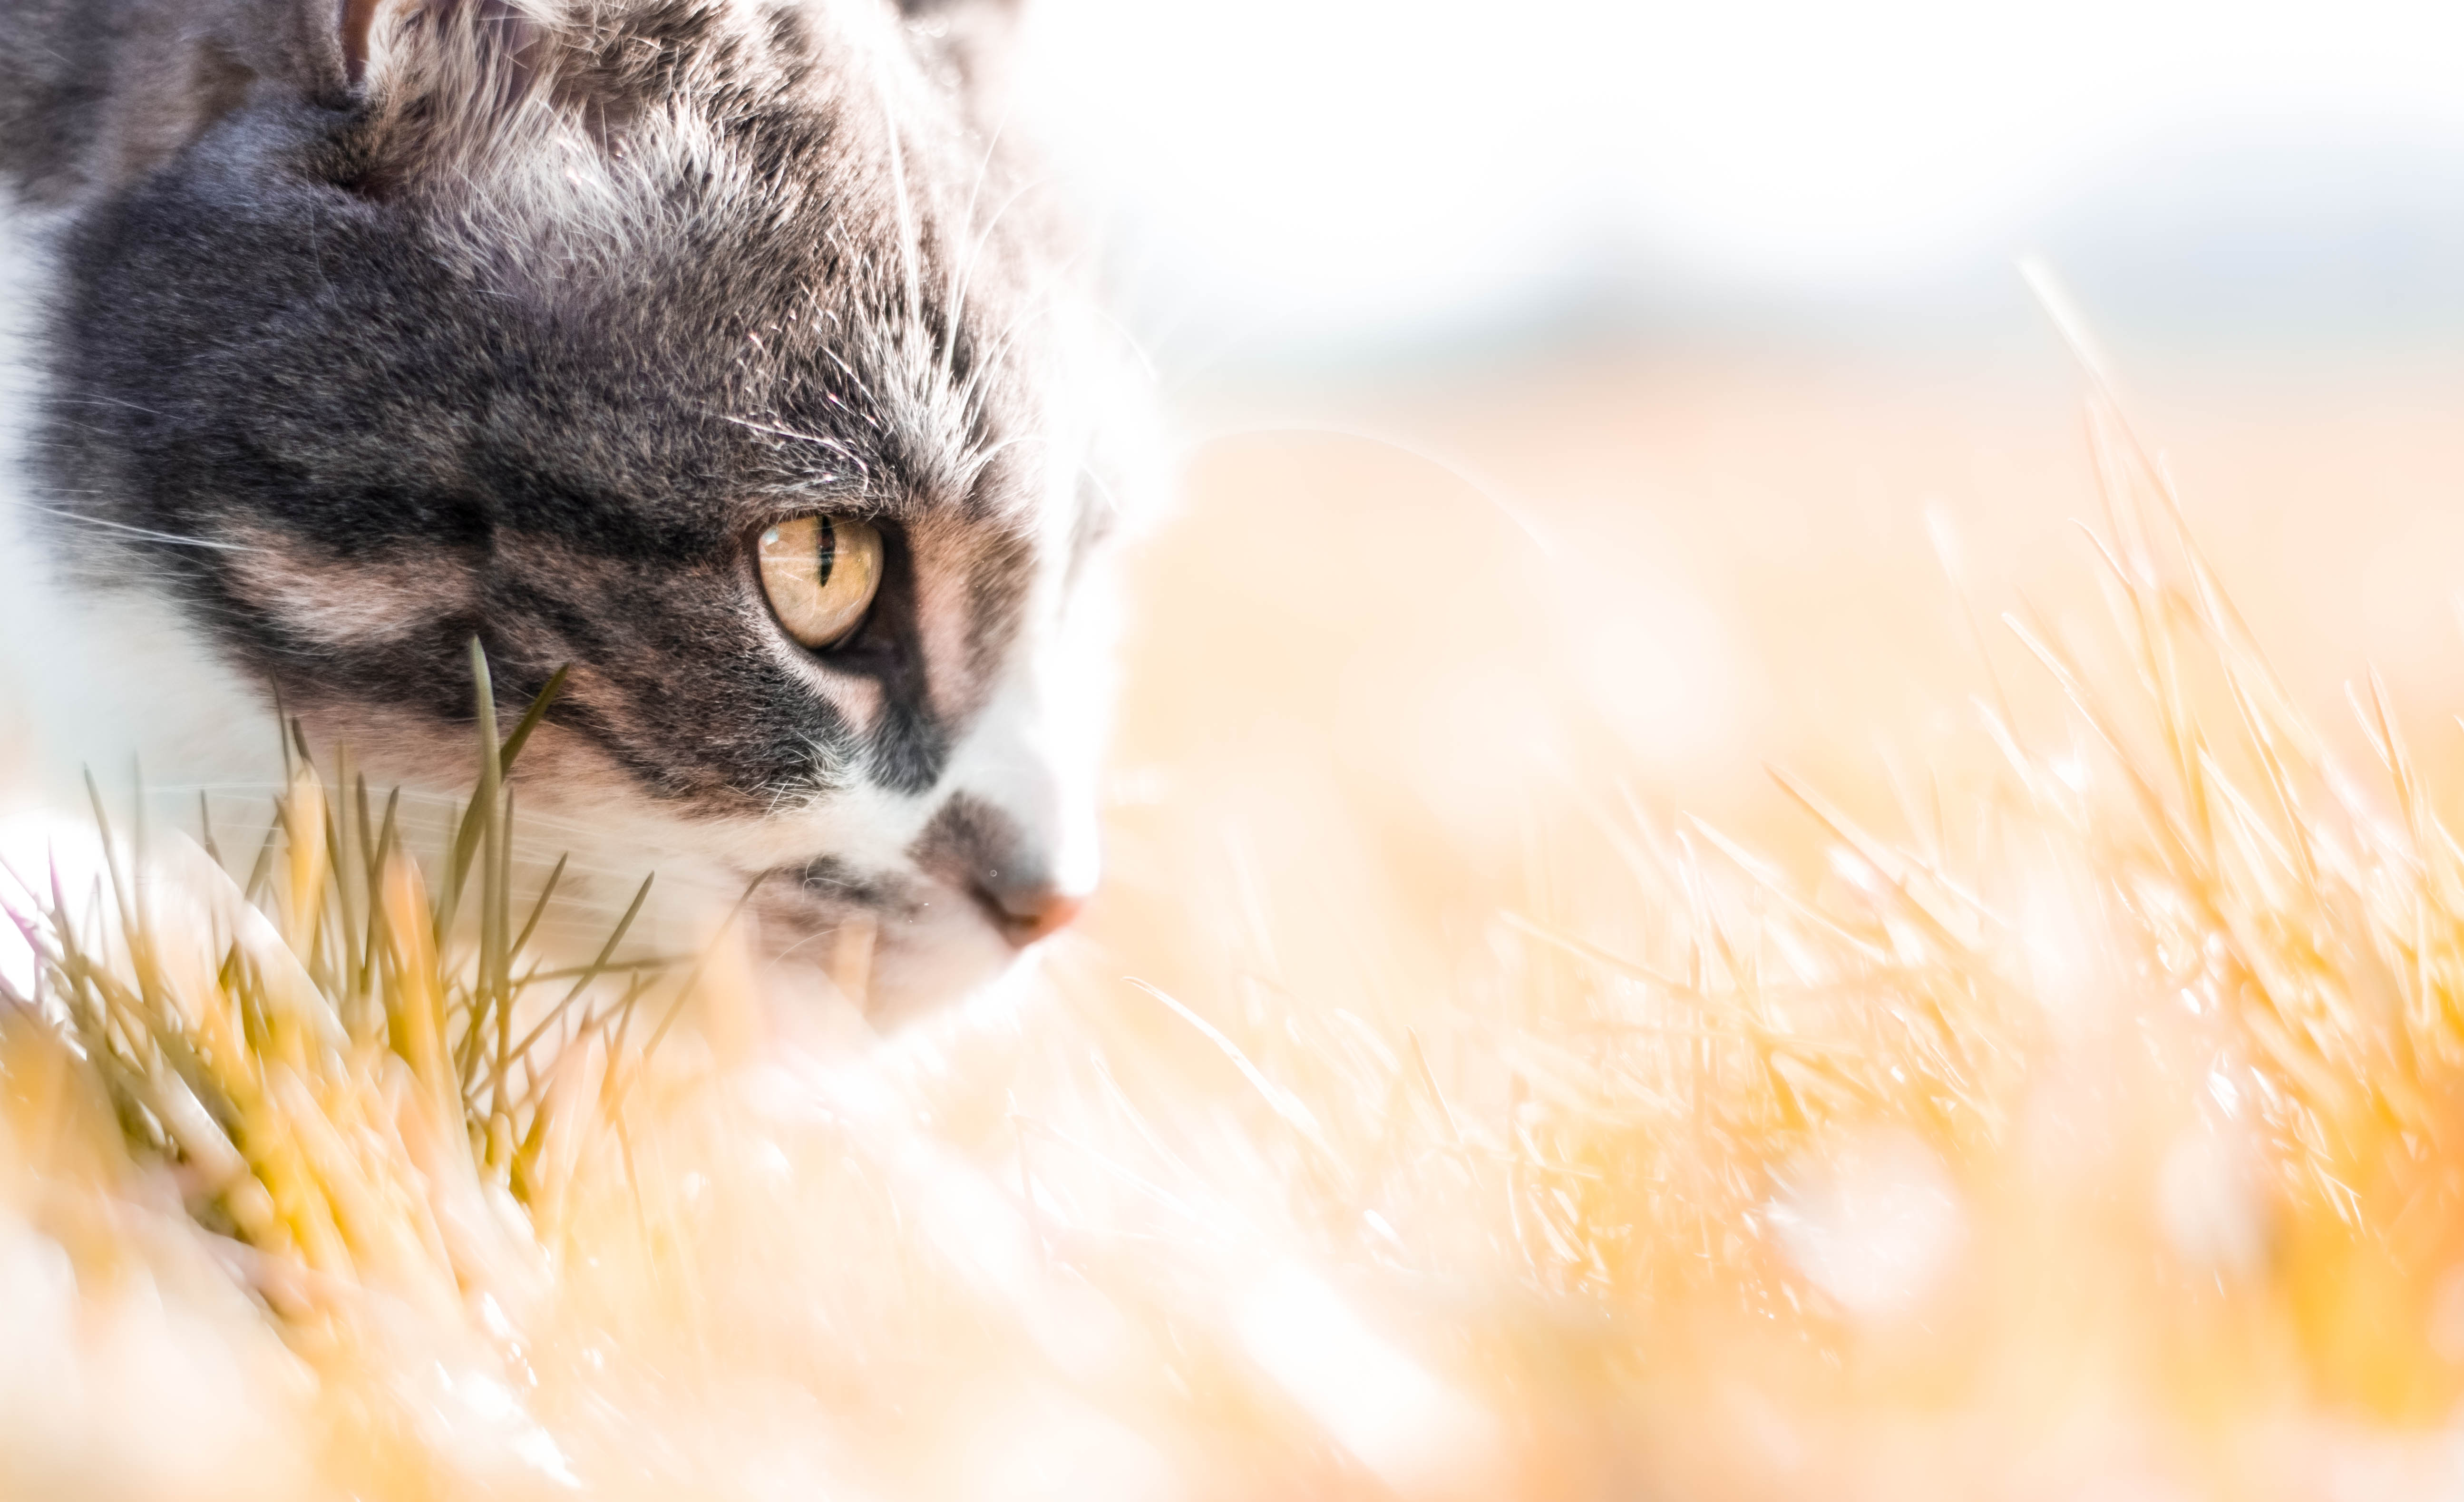
nature, forest, wildlife, wild, mammals, animals, vertebrate, dog, cat, whiskers, small to medium sized cats, close up, cat like mammal, eye, snout, grass, kitten, grass family, macro photography